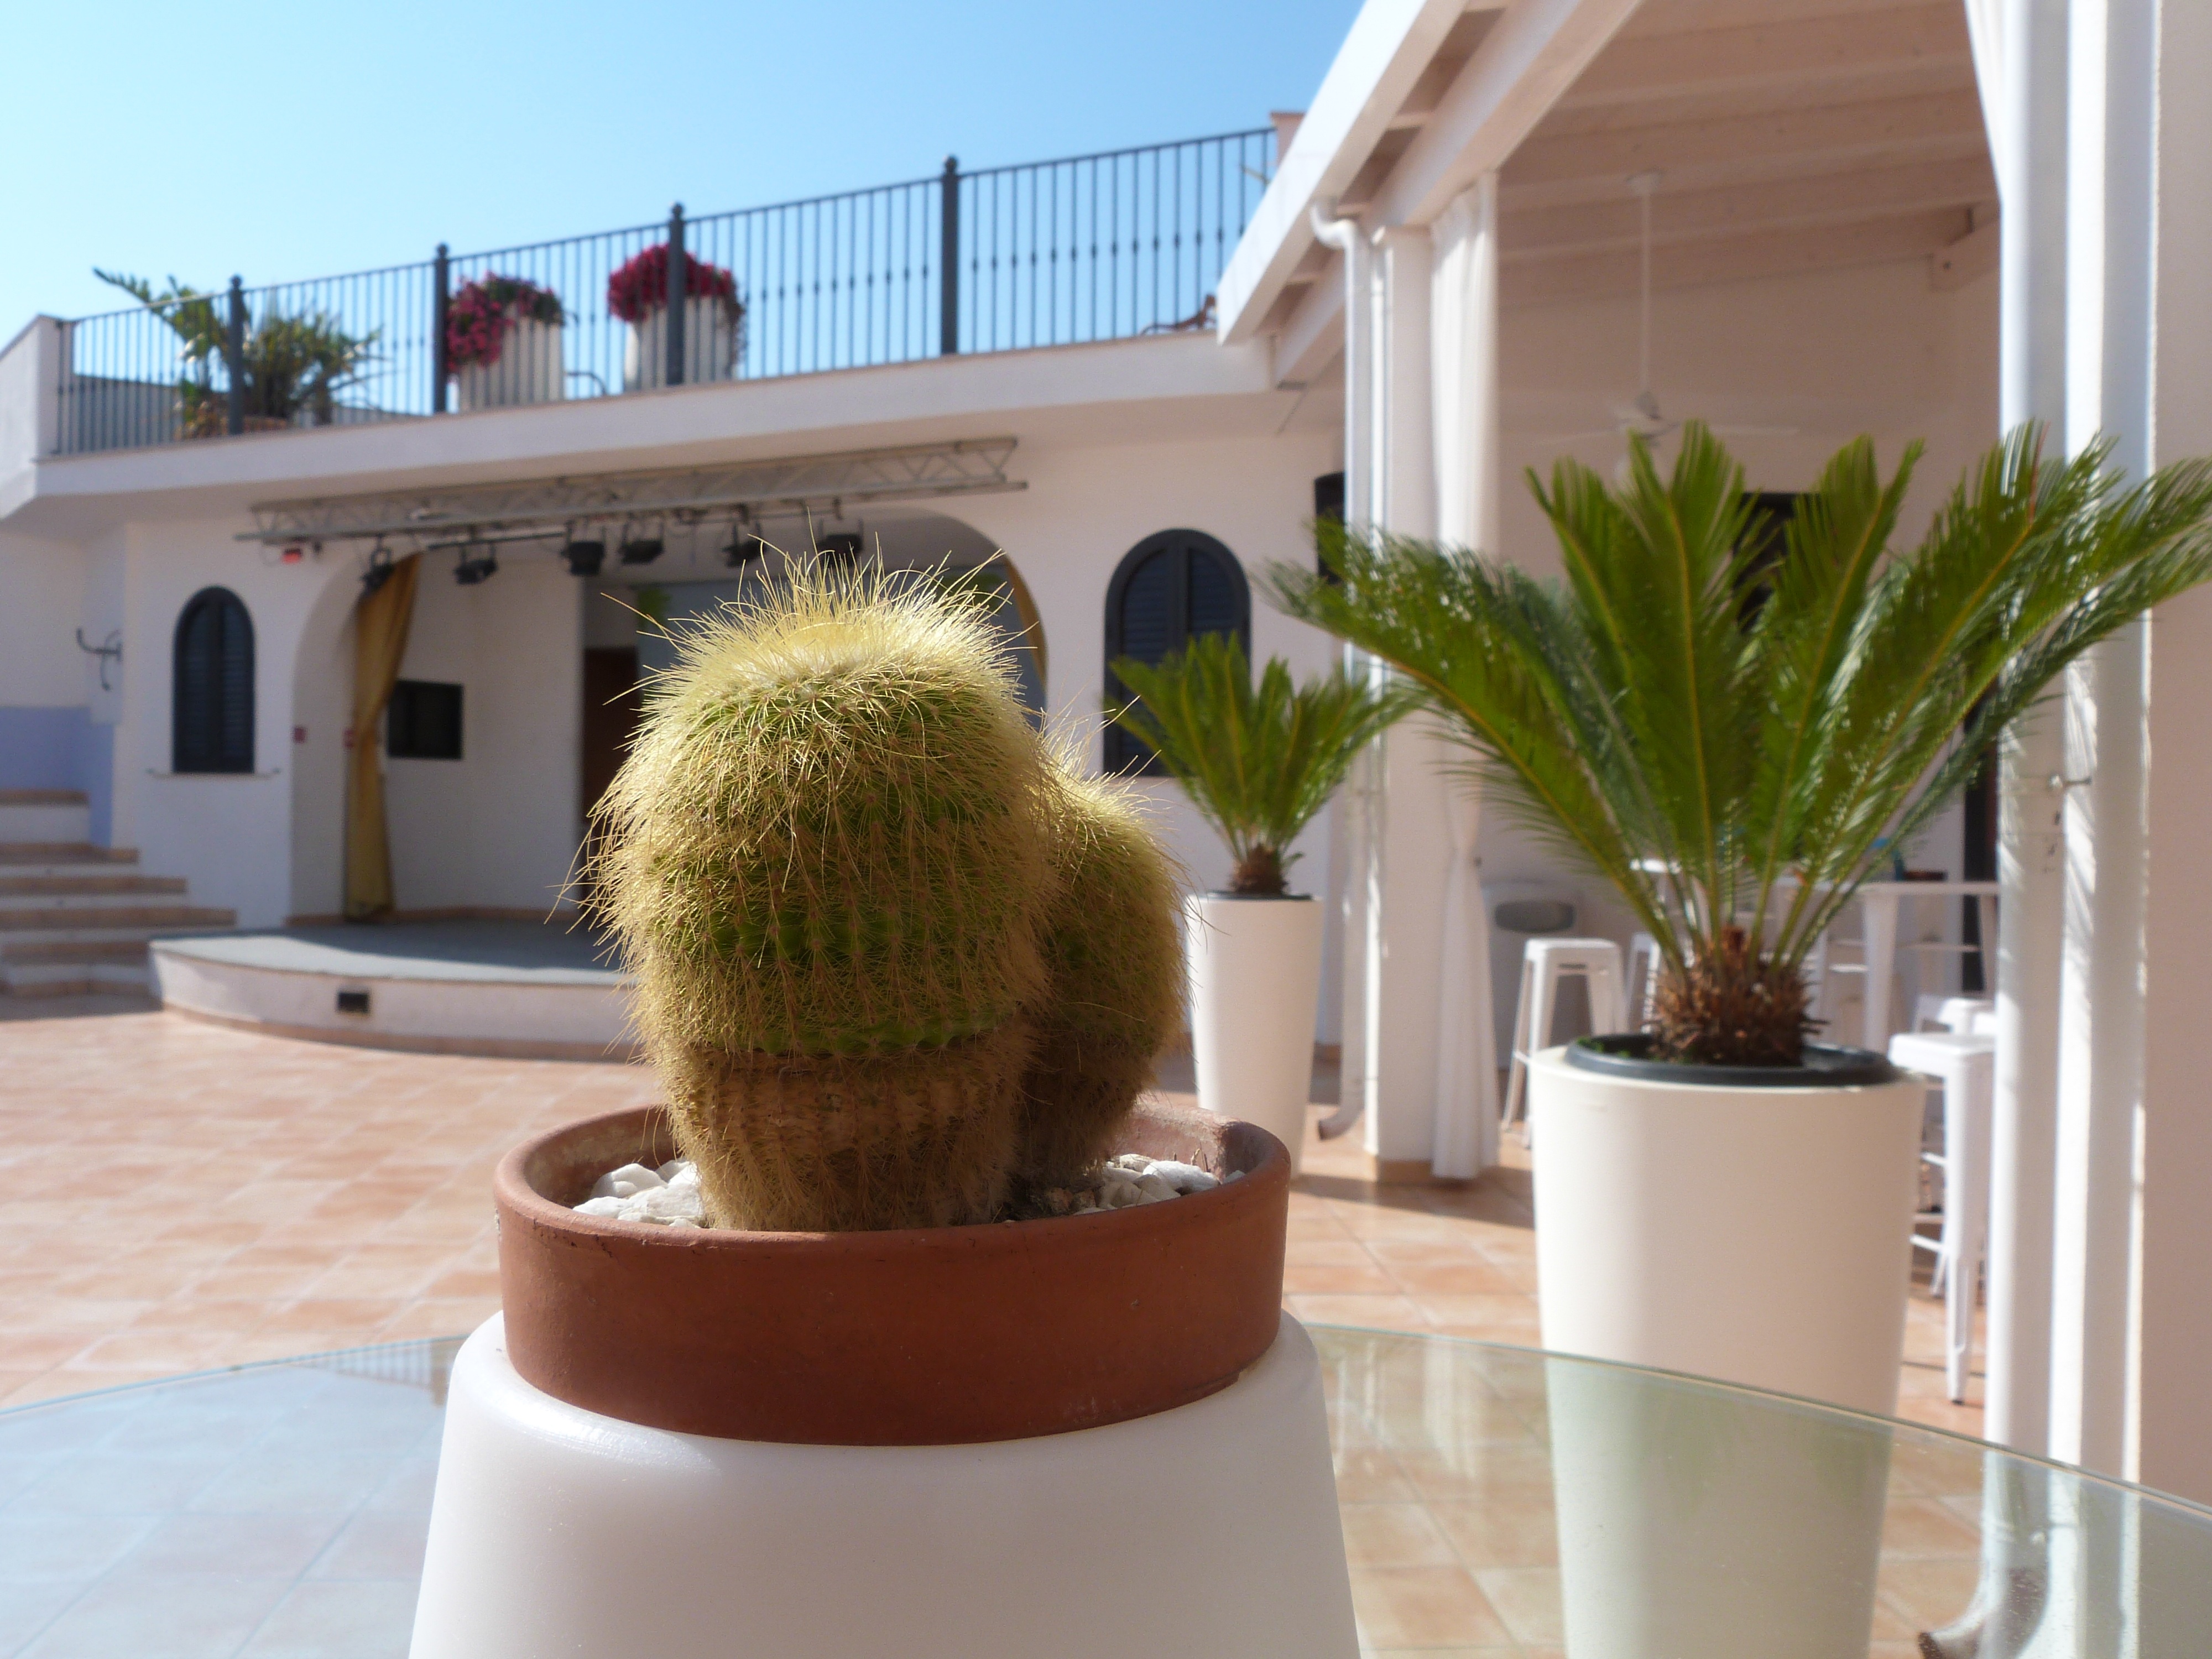
sea, prickly, cactus, plant, holiday, property, design, flowerpot, flowering plant, land plant, arecales